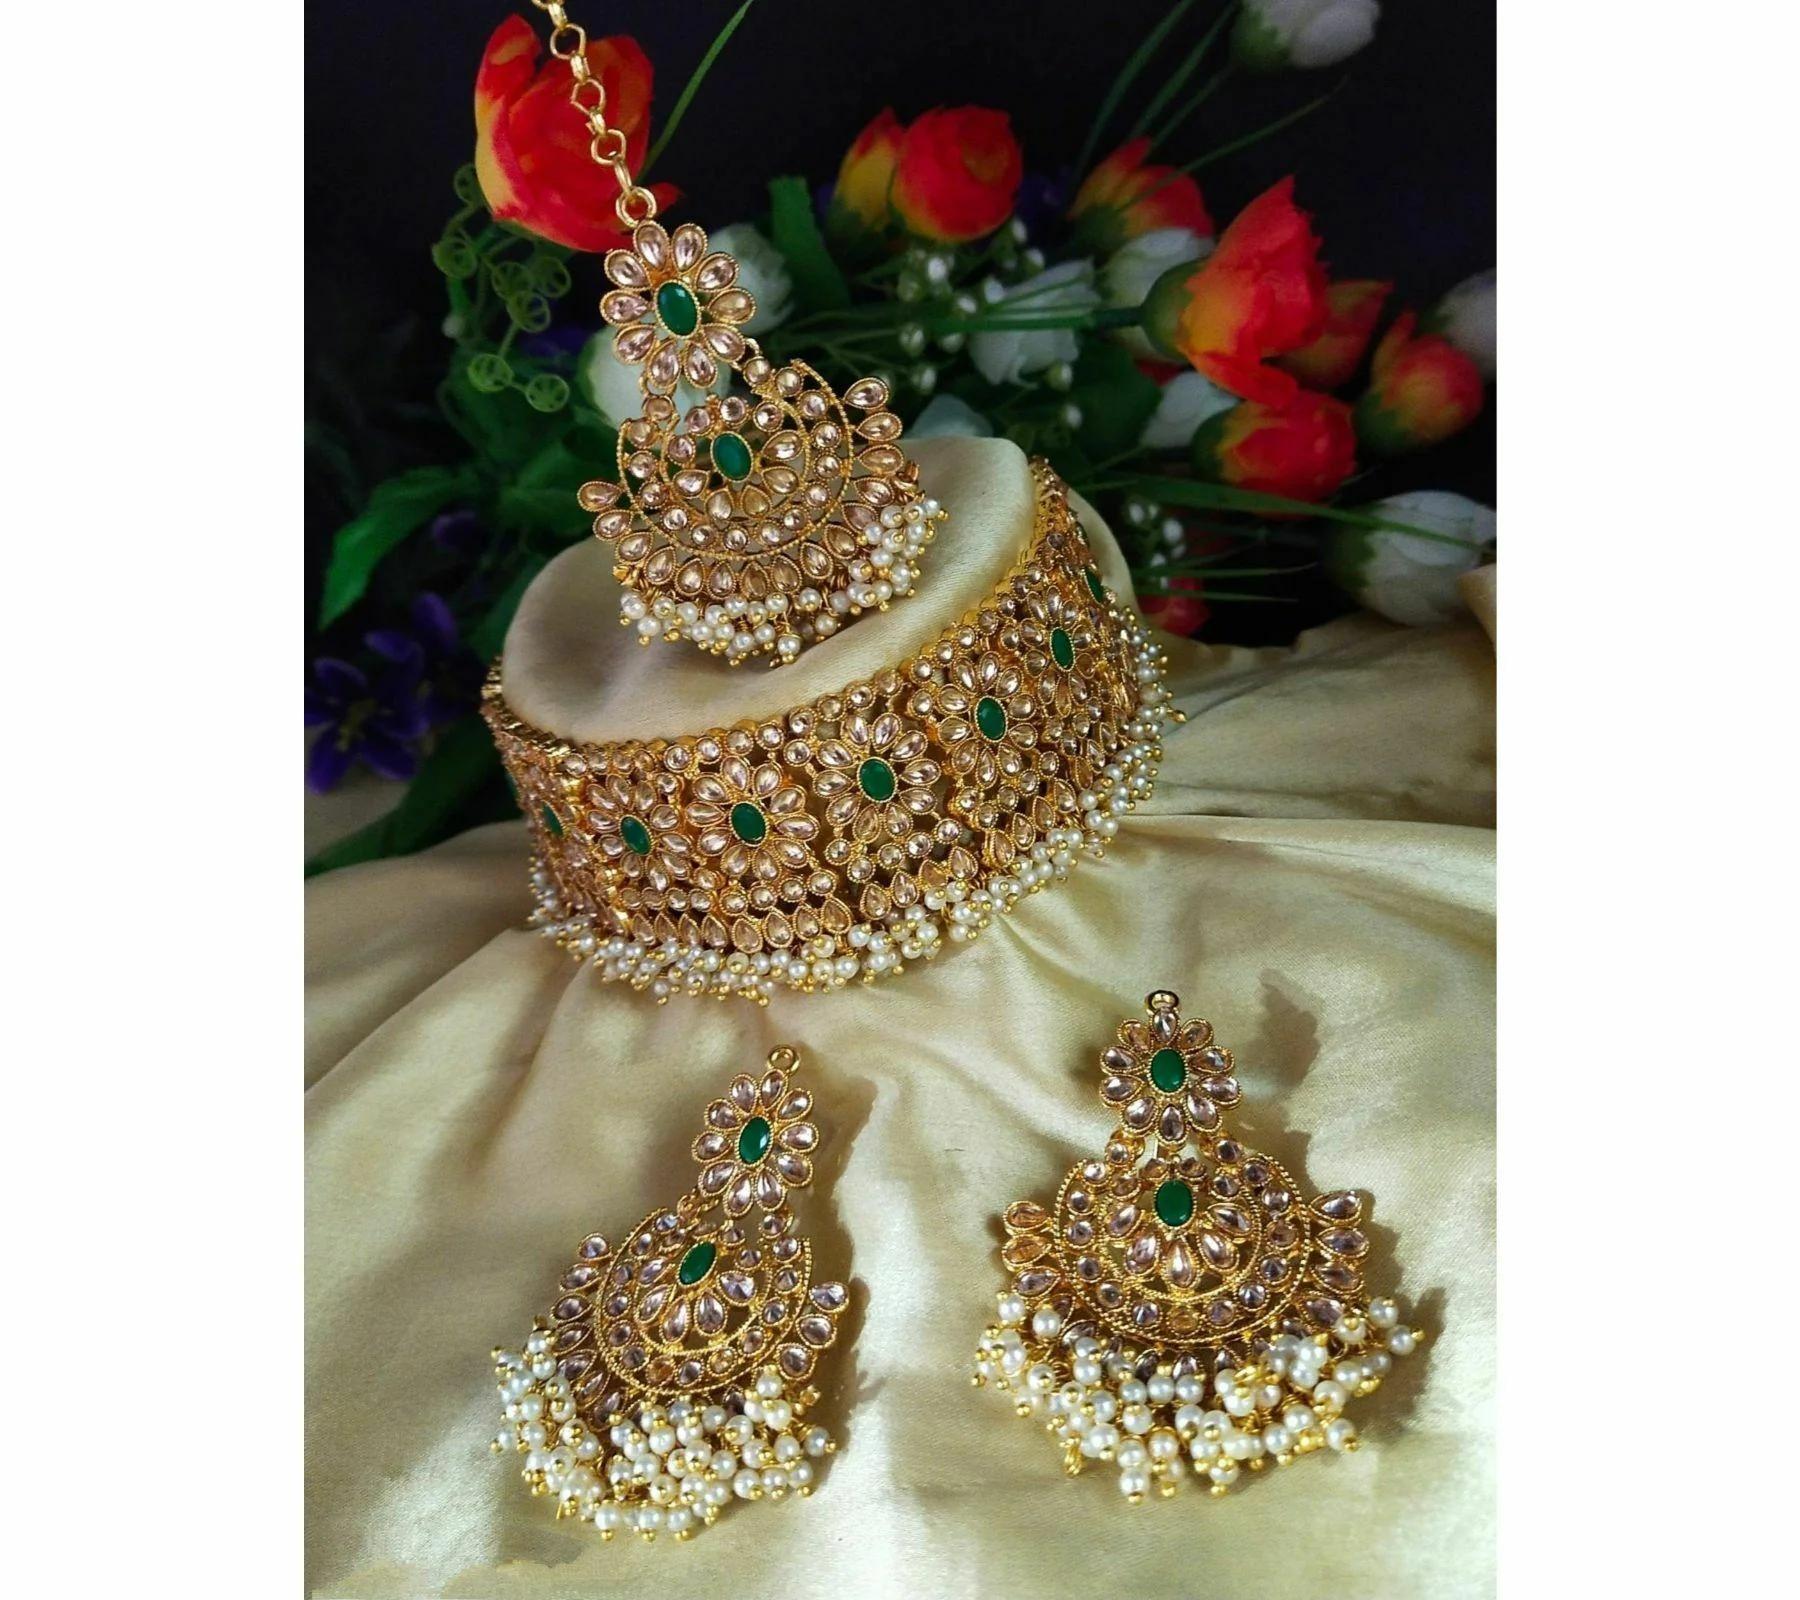
 Gyaan Jewels Handmade Gold Plated Brass Earring and Necklace Set Green (Girls, Women) (Pack of 1) Free Size
Type: Necklaces
Brand: Gyaan Jewels
Price: Rs. 667
 Gyaan Jewels Handmade Gold Plated Brass Earring and Necklace Set Green (Girls, Women) (Pack of 1)
Features: These are very easy to use being lightweight and has a design which makes it very comfortable,Superior quality and skin friendly,Made from premium quality material this product assures to remain in its original glory even after years of usage,Perfect gift ideal valentine, birthday, anniversary gift your loved ones
Included: 1 Necklace, 1 pair Earrings, 1mang tika